General Post Office

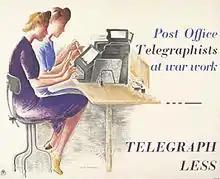
The public were encouraged to minimise their use of telegraphs and telephones during World War II.

On 27 July 1896, Guglielmo Marconi gave the first demonstration of wireless telegraphy from the roof of the Telegraph Office in St. Martin's Le Grand.